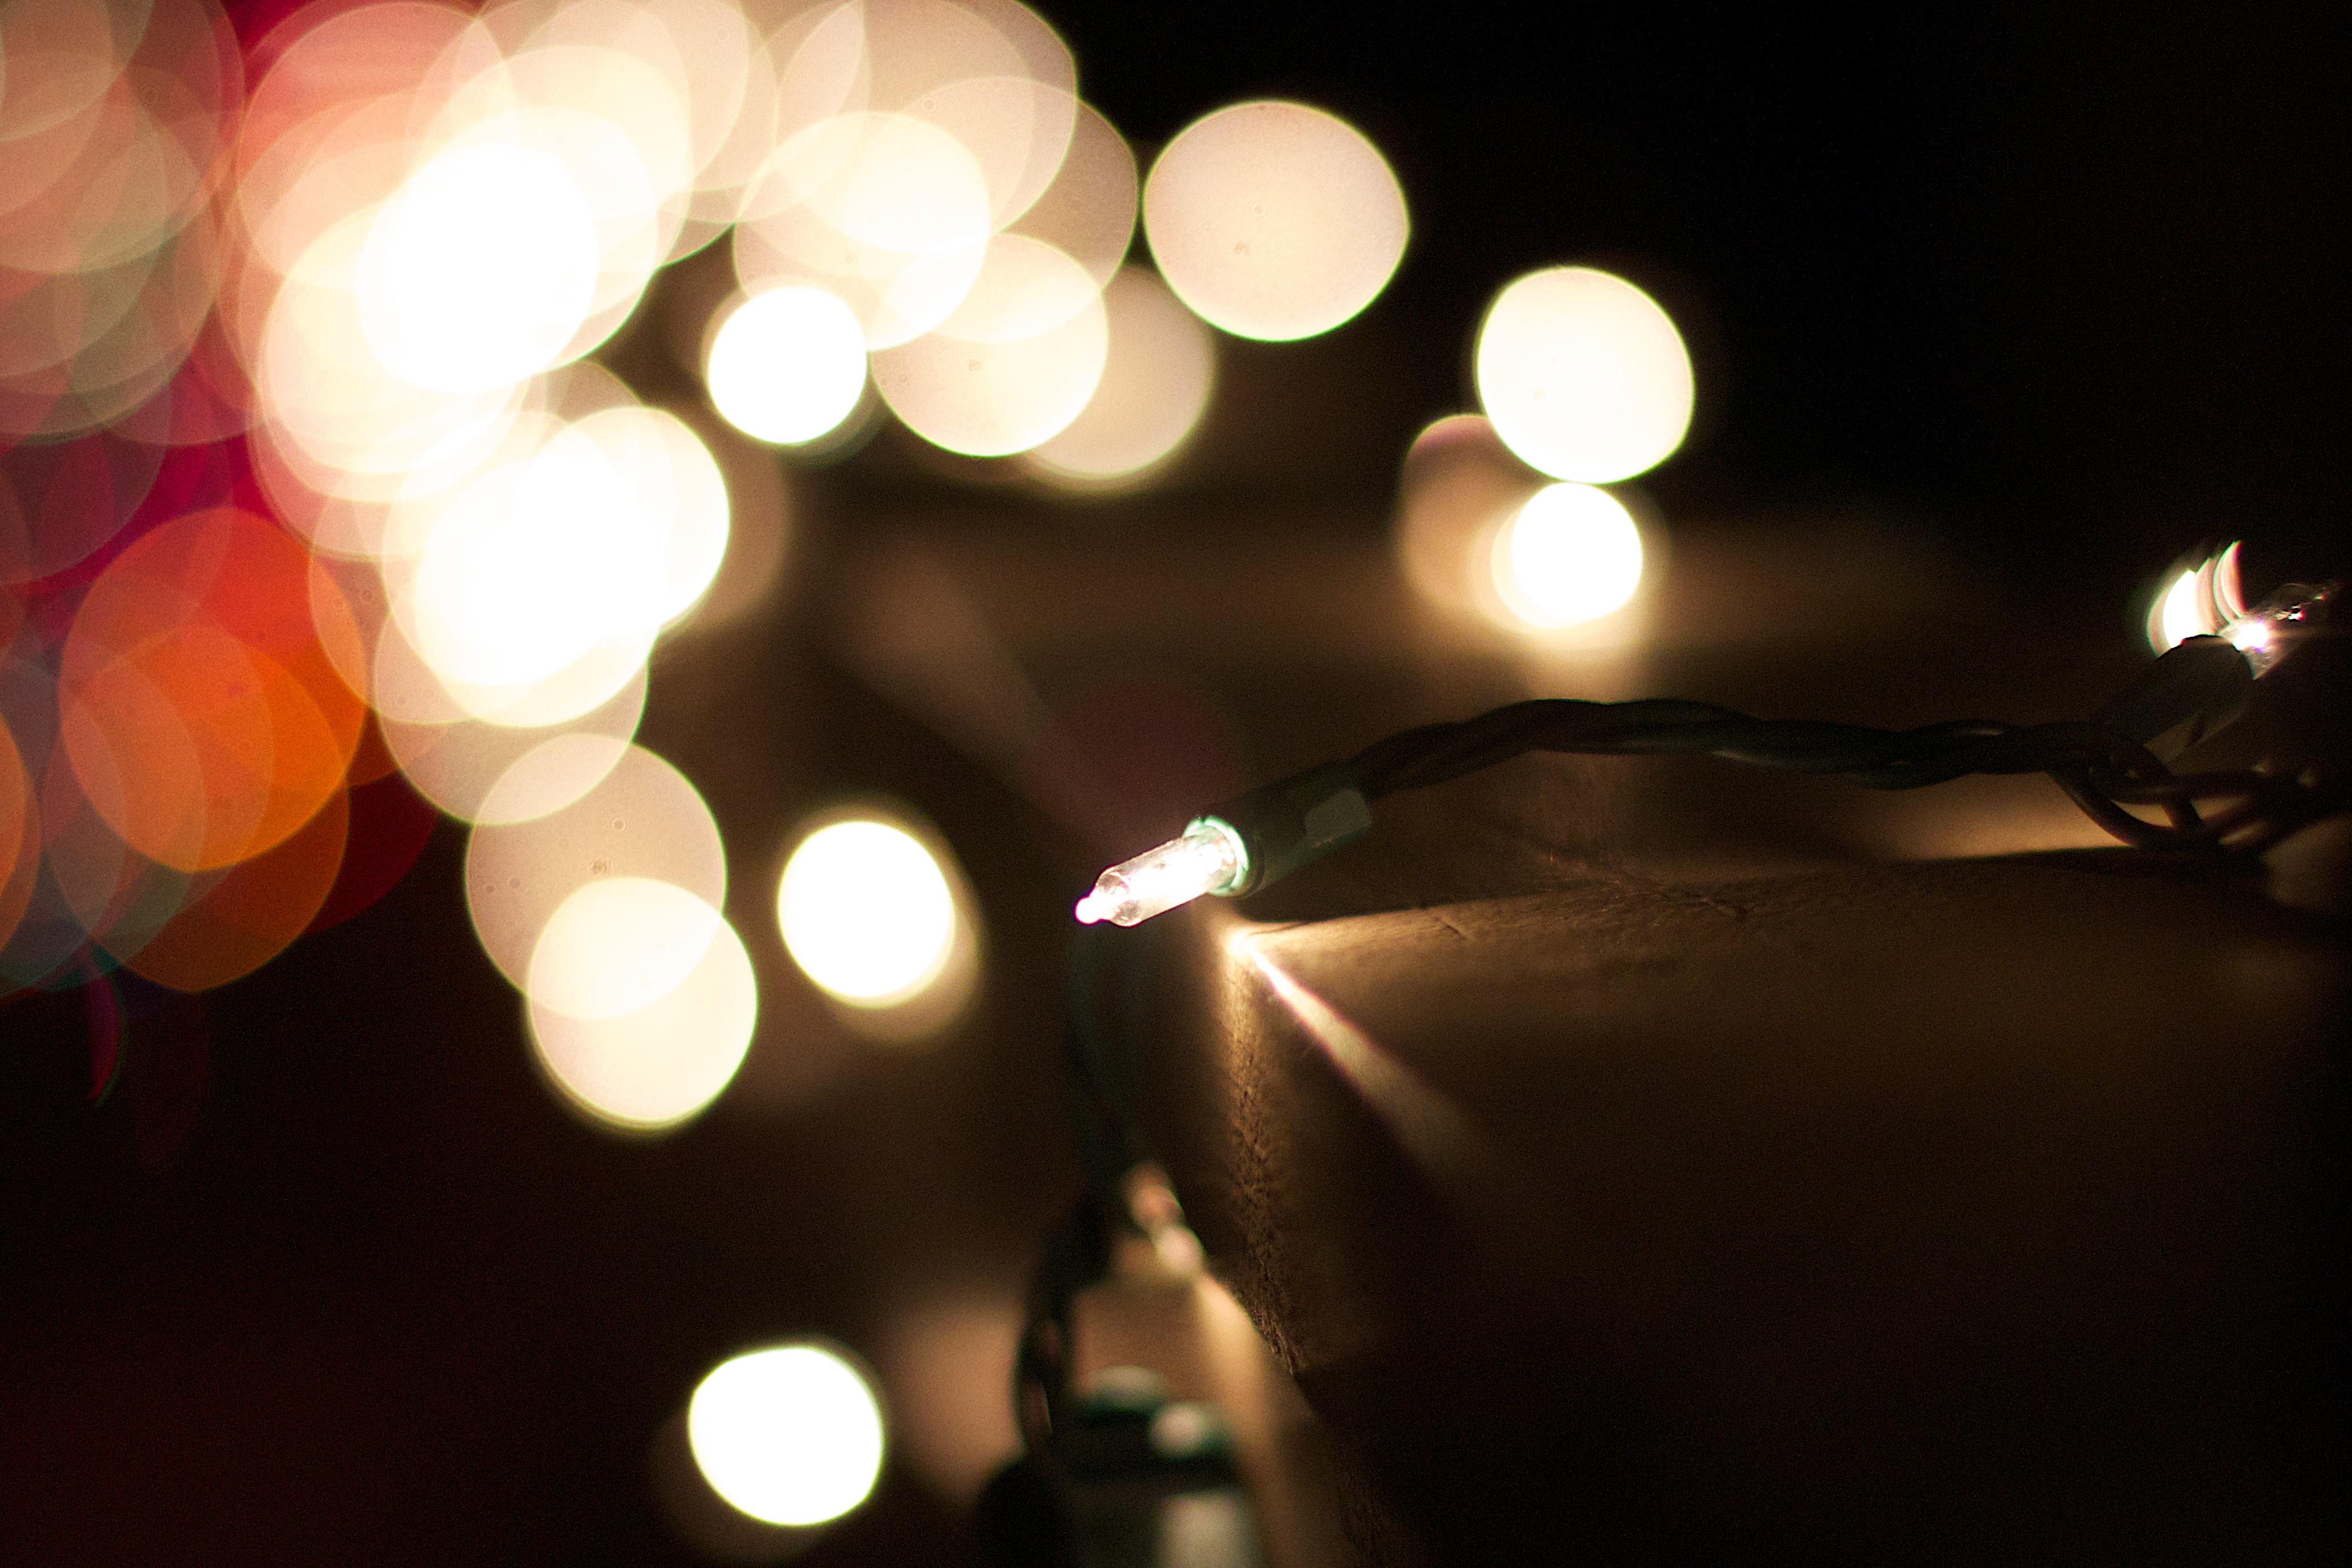
light, bokeh, night, sparkler, color, darkness, lighting